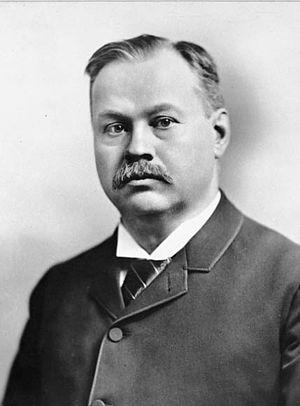
Voici une liste des grands lévisiens et lévisiennes nées à Lévis et dans les anciennes villes environnantes qui forment le nouveau Lévis depuis 2002. Certains ont fait leur marque dans l'histoire de la ville de Lévis, du Québec et du Canada.
Louis-Honoré Fréchette, né le 16 novembre 1839 à Saint-Joseph-de-la-Pointe-De Lévy et mort le 31 mai 1908 à Montréal, est un poète, dramaturge, écrivain et homme politique québécois.